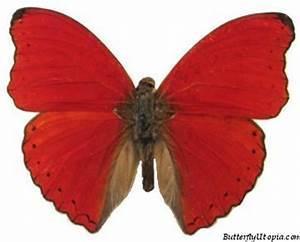
butterfly